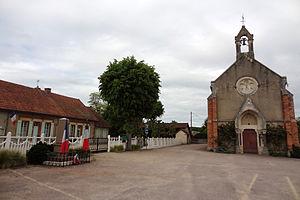
Cet article recense les édifices religieux de l'Allier, en France, munis d'un clocher-mur.
La Chapelle-aux-Chasses est une commune française, située dans le département de l'Allier en région Auvergne-Rhône-Alpes.